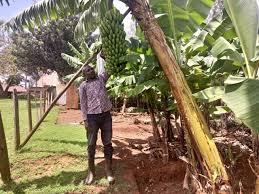
Huyu ni mkulima, mkulima amesimama chini ya mti mkubwa wa ndizi. Mti huo unakaa kama unataka kuanguka, kuna kitu kimewekwa kunazuiliwa ili usianguke. Pia kuna ndizi, matunda yake imekuja, sasa ni wakati wa kuvuna.